Thomas Richard Pearce

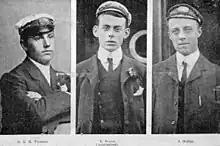
Apprentices killed on "Loch Vennachar", from left to right: DSM Thomson, Thomas William Pearce, and Joseph Hadley

Pearce planned to move from Glenample to stay with an aunt in the Toorak area of Melbourne. On 20 June the Victorian Humane Society held its annual award ceremony in Melbourne Town Hall. Sir Redmond Barry presented the awards, including a Gold Medal to Pearce, the first the Society had ever awarded.